Christian naturism

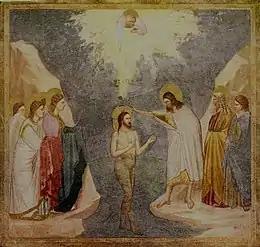
Baptism of Jesus, Bordone, Giotto 1276-1336

Christian naturism is the practise of naturism or nudism by Christians.